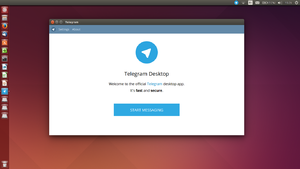
Telegram Bureau v 0.9.15 sur Ubuntu 14.04 العربية: تلغرام مسنجر 0.9.15 على أوبونتو 14.04